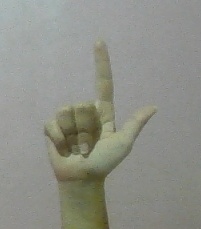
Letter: laam